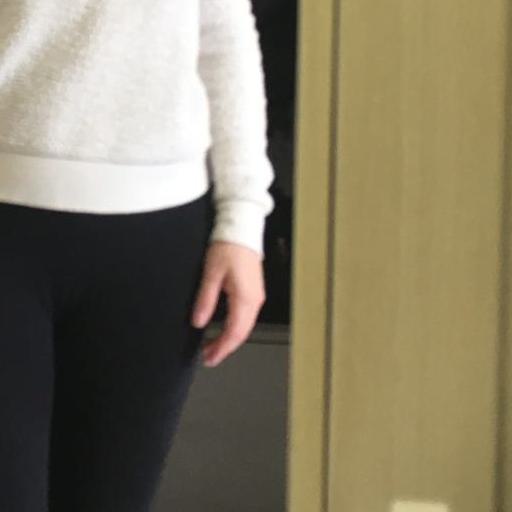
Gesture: no_gesture